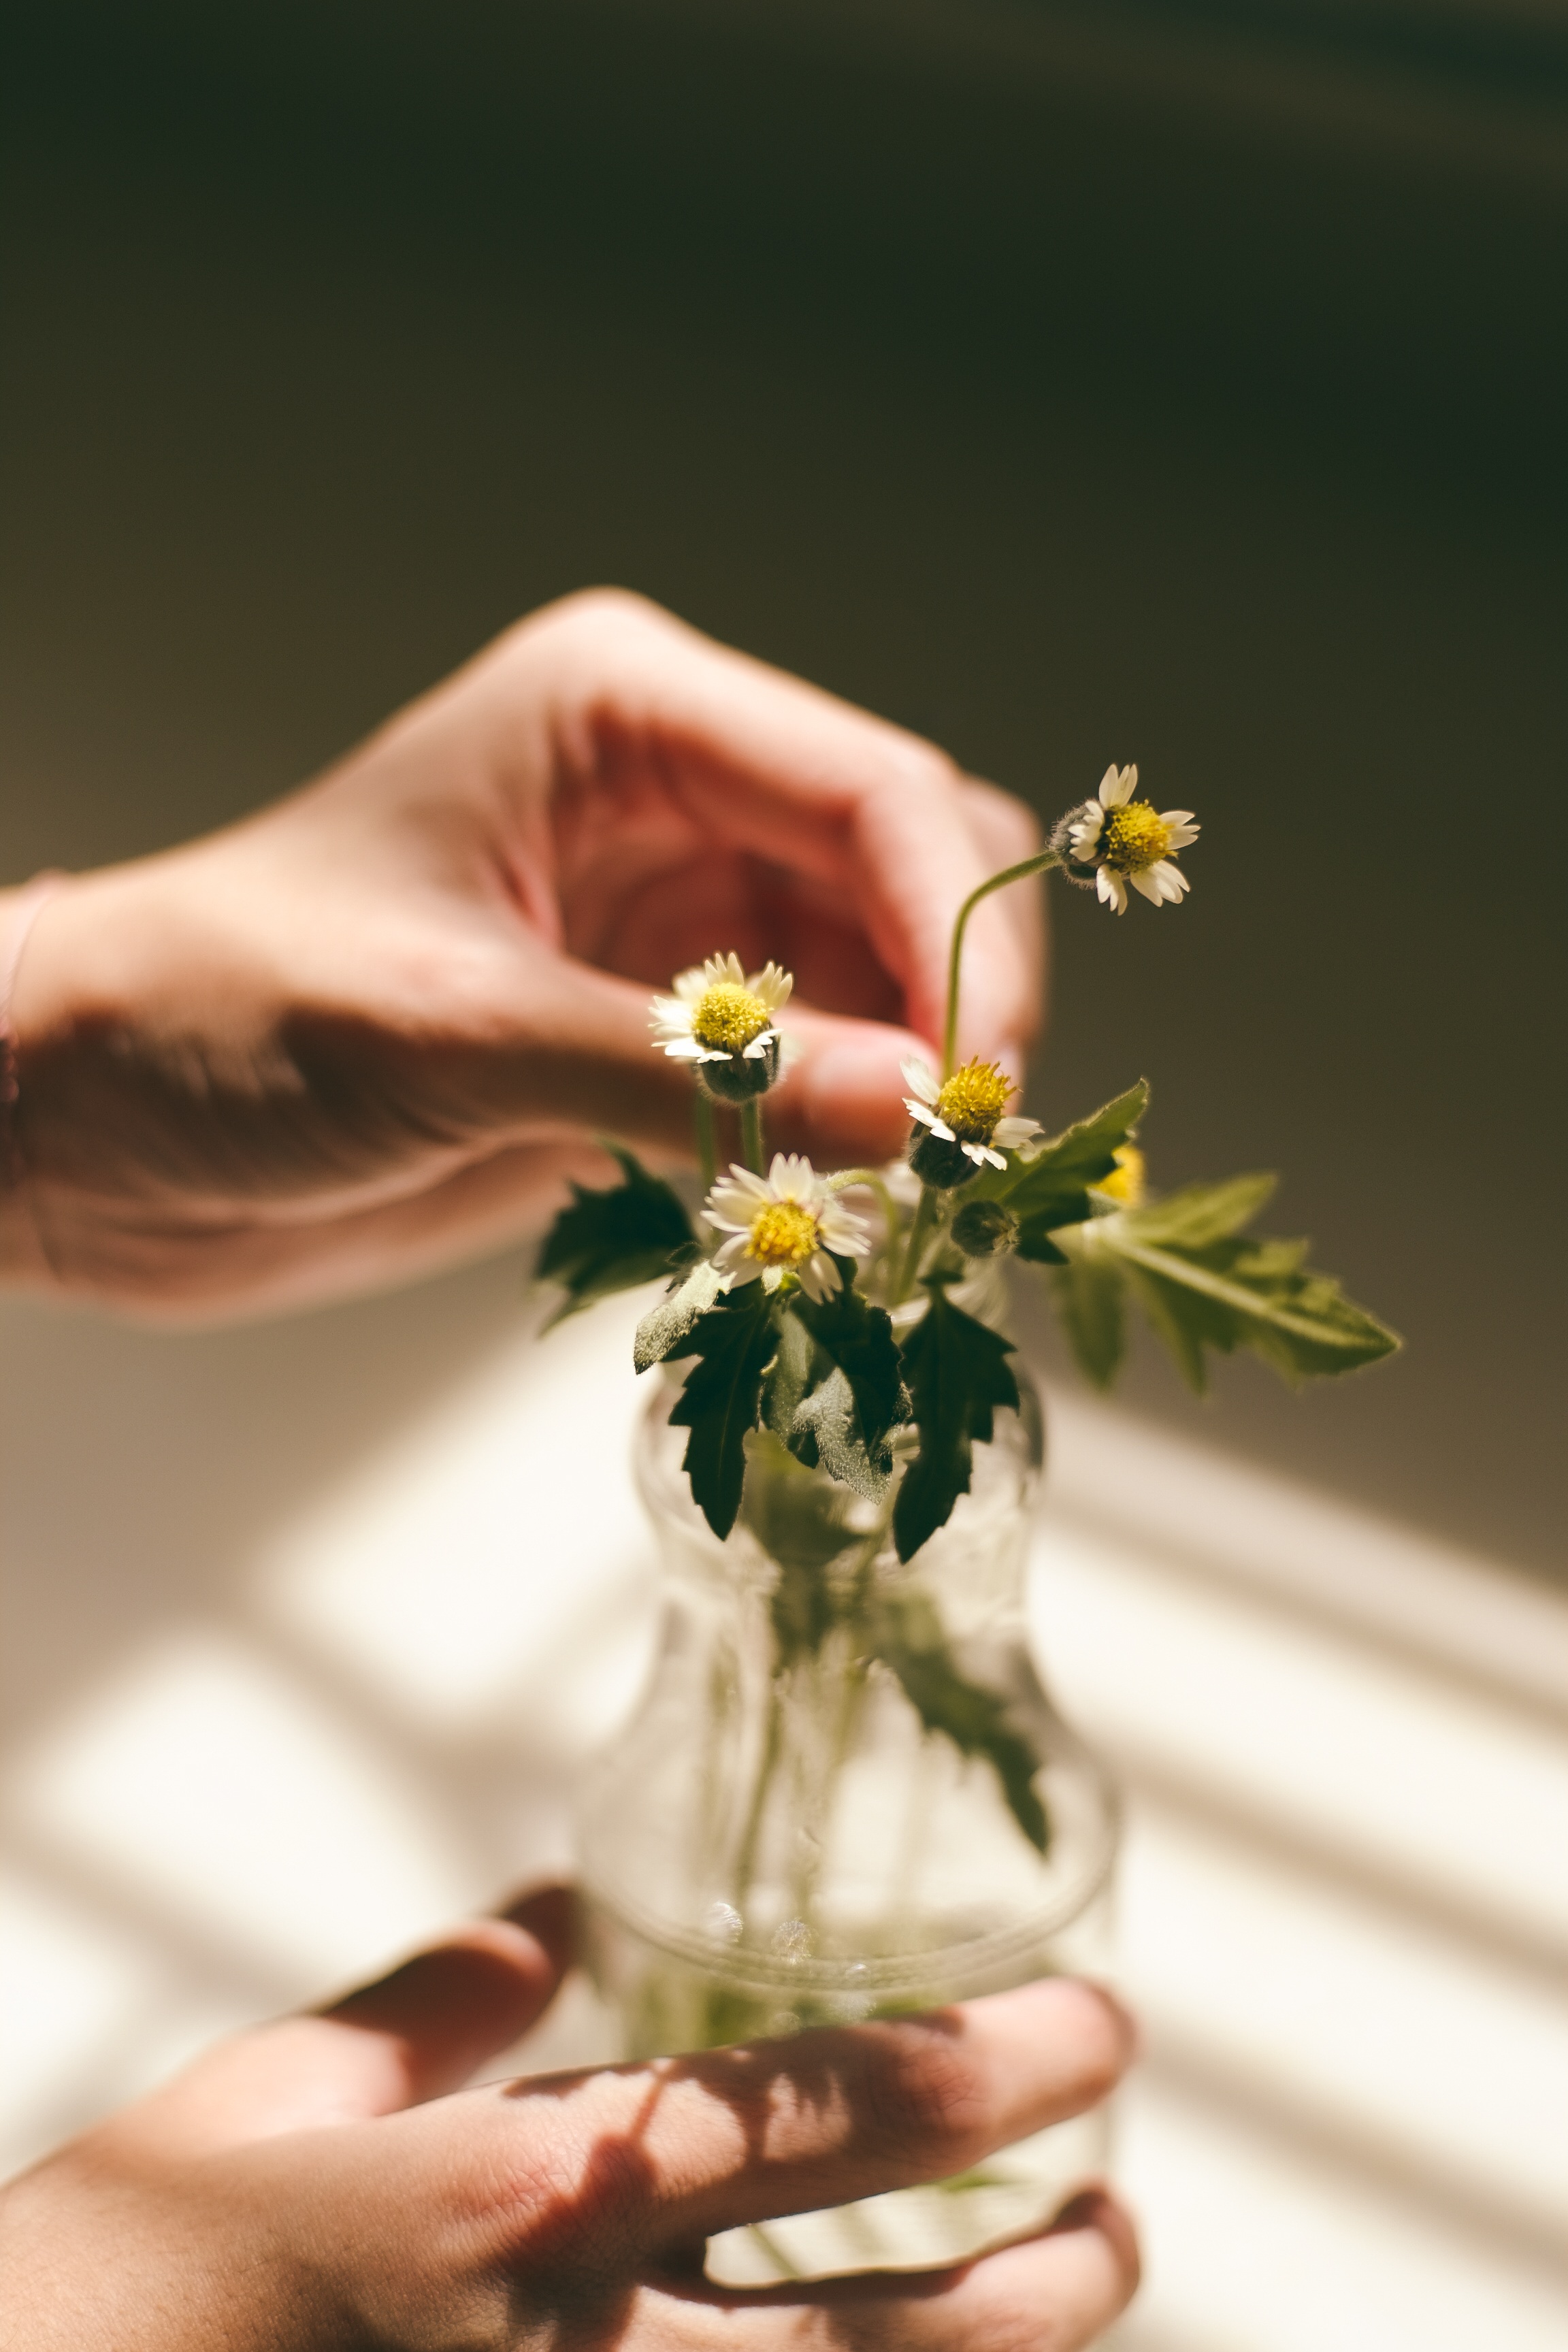
hand, plant, woman, white, photography, flower, petal, bloom, floral, bouquet, vase, spring, green, fresh, yellow, wedding, bride, groom, flora, close up, ceremony, floristry, macro photography, flower bouquet, floral design, flower arranging